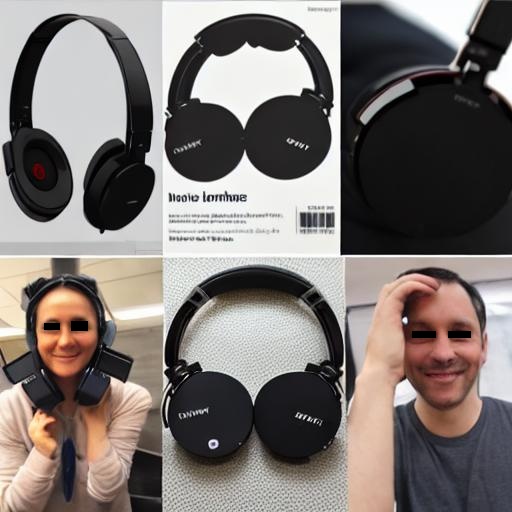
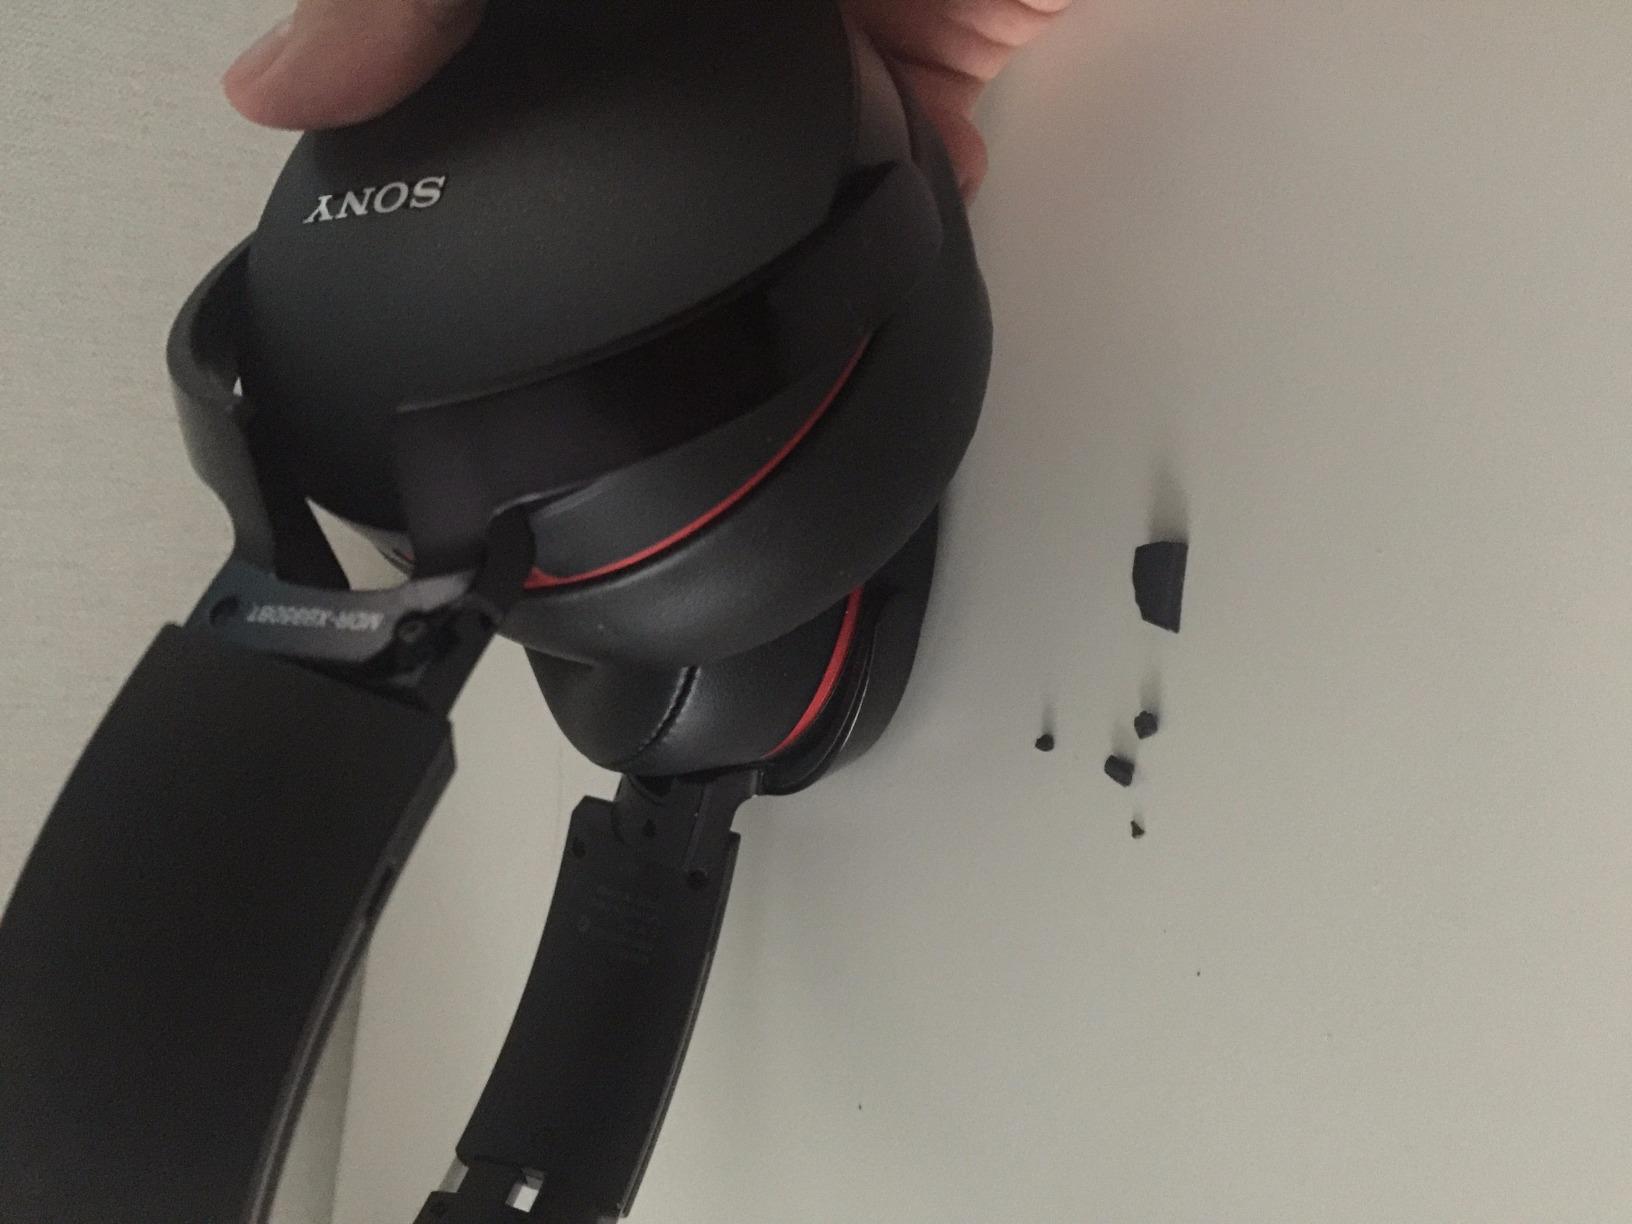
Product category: headphones
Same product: no